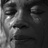
Emotion: sad